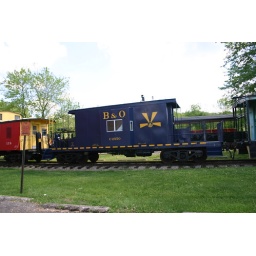
Hocking Valley Railway in Nelsonville. Hocking Valley Scenic Railway gives weekend train rides. Between Canal Street and the river in Nelsonville.